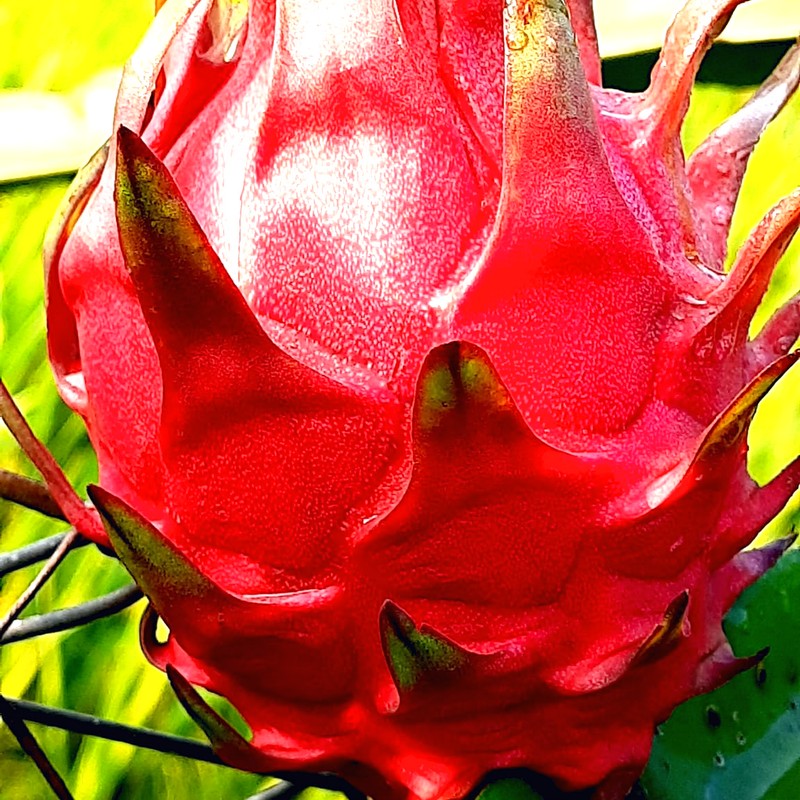
Label: Mature Dragon Fruit